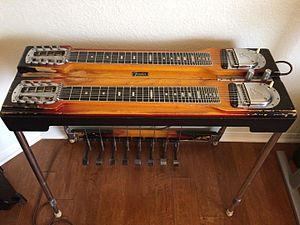
Ballad of Sir Frankie Crisp (Let It Roll) est une chanson écrite, composée, interprétée et co-produite par George Harrison, publiée sur son triple album All Things Must Pass en 1970.